Jean Walton

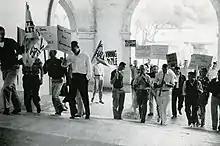
Men march up the Frary Dining Hall steps carrying handwritten protest signs

In the 1960s, Walton was a key figure in Pomona's handling of the countercultural revolution and student protests against the Vietnam War. During the 1967–1968 academic year, she chaired a student-faculty commission that worked on the college's demonstration policy. Walton also played an instrumental role in the liberalization of Pomona's residential life policies and the elimination of parietal rules that had restricted student freedom and segregated housing by gender. This put her on the forward edge of a nationwide trend toward the elimination of such rules; a colleague later recalled that she "changed with the times to an amazing degree".